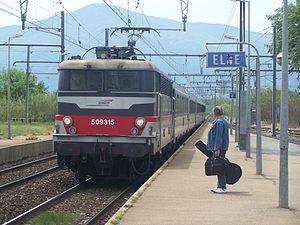
TER Languedoc-Roussillon en provenance de Cerbère et se dirigeant vers Narbonne marque son arrêt en gare d'Elne dans les Pyrénées-Orientales.
Cette liste des gares des Pyrénées-Orientales a pour objectif de rassembler l'ensemble des gares ferroviaires, existantes ou ayant existé, dans le département des Pyrénées-Orientales. C'est une liste alphabétique comprenant deux classements : gares en service et, en italique, gares fermées ou désaffectées. Les principales gares de préfectures ou sous-préfectures sont indiquées en gras.